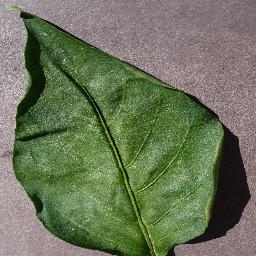
Label: Pepper,_bell___healthy